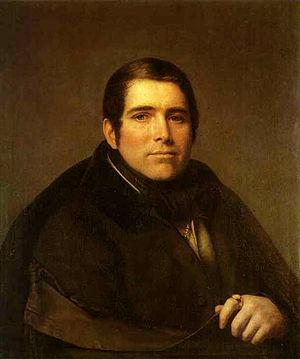
Piotr Aleksandrovitch Pletniov ou Pletnev, né le 21 août 1792 dans le village de Tbelechi près de Tver et mort le 10 janvier 1866 à Paris, est un homme de lettres russe. Il fut le précepteur du tsarévitch, futur Alexandre II.
Alexeï Vassilievitch Tyranov est un portraitiste et peintre de genre russe du XIXᵉ siècle.